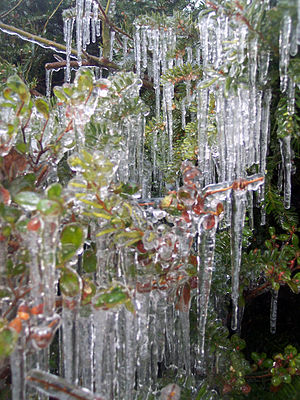
Istap / Billeder
En istap er en spids af is der dannes når vand drypper eller falder fra et objekt og fryser. Typisk vil istapper tage form når is eller sne er smeltet ved at enten sollys eller en anden varmekilde, og den deraf følgende smeltede vand løber ud i et område, hvor den omgivende temperaturen er under frysepunktet for vand, hvilket får vandet til at fryse igen. Over tid vil fortsatte vandafstrømninger få istappen til at vokse.